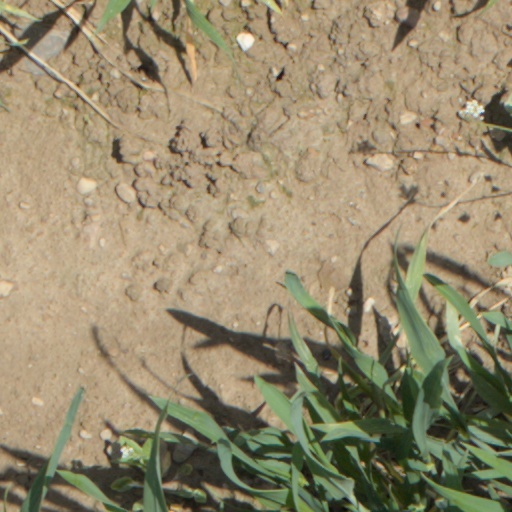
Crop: wheat